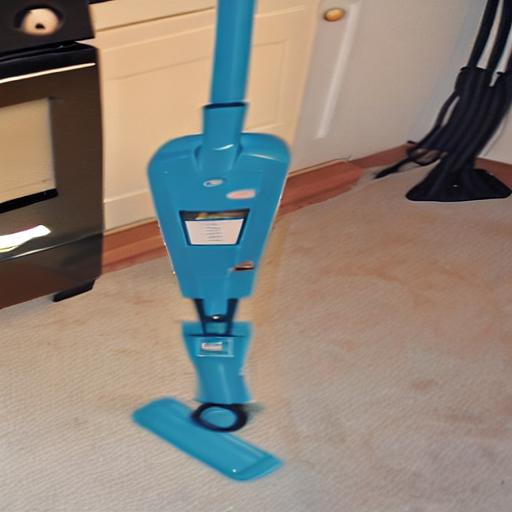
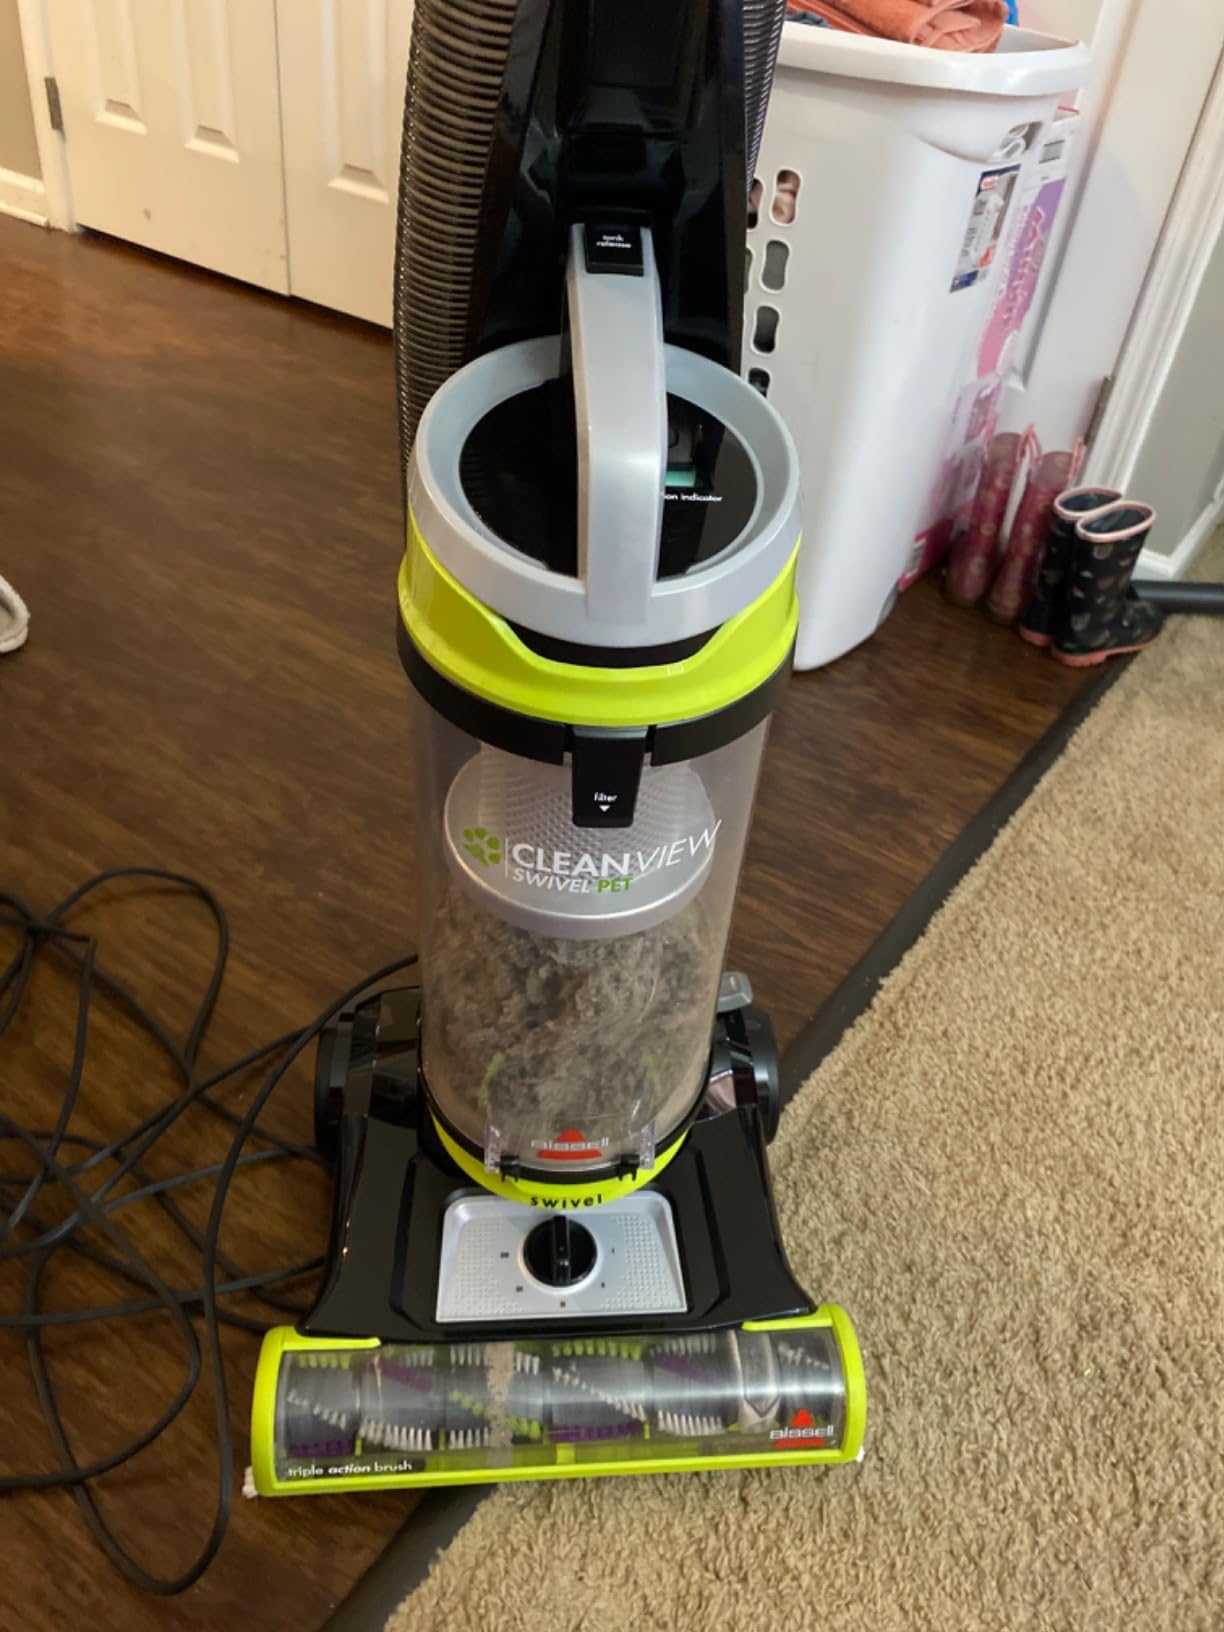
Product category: items_vacuum
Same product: no